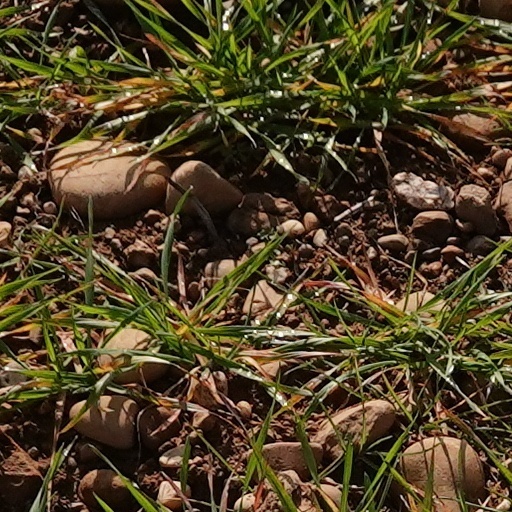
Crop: wheat